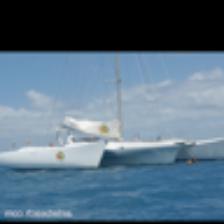
Label: NonHuman